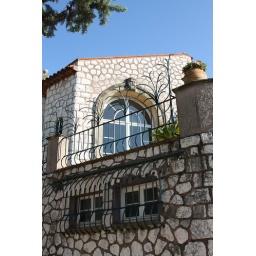
A stunning house right on the coast near Bacon (hehe)